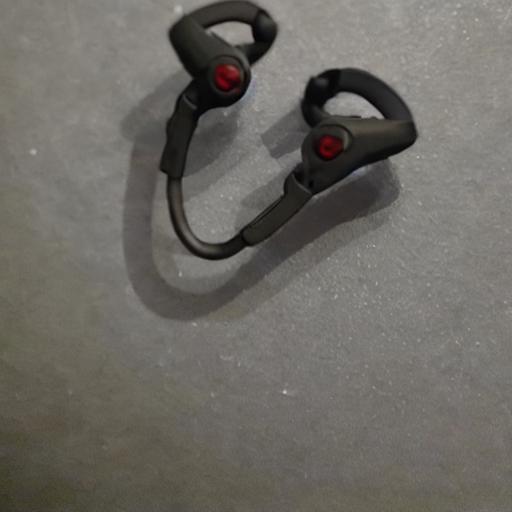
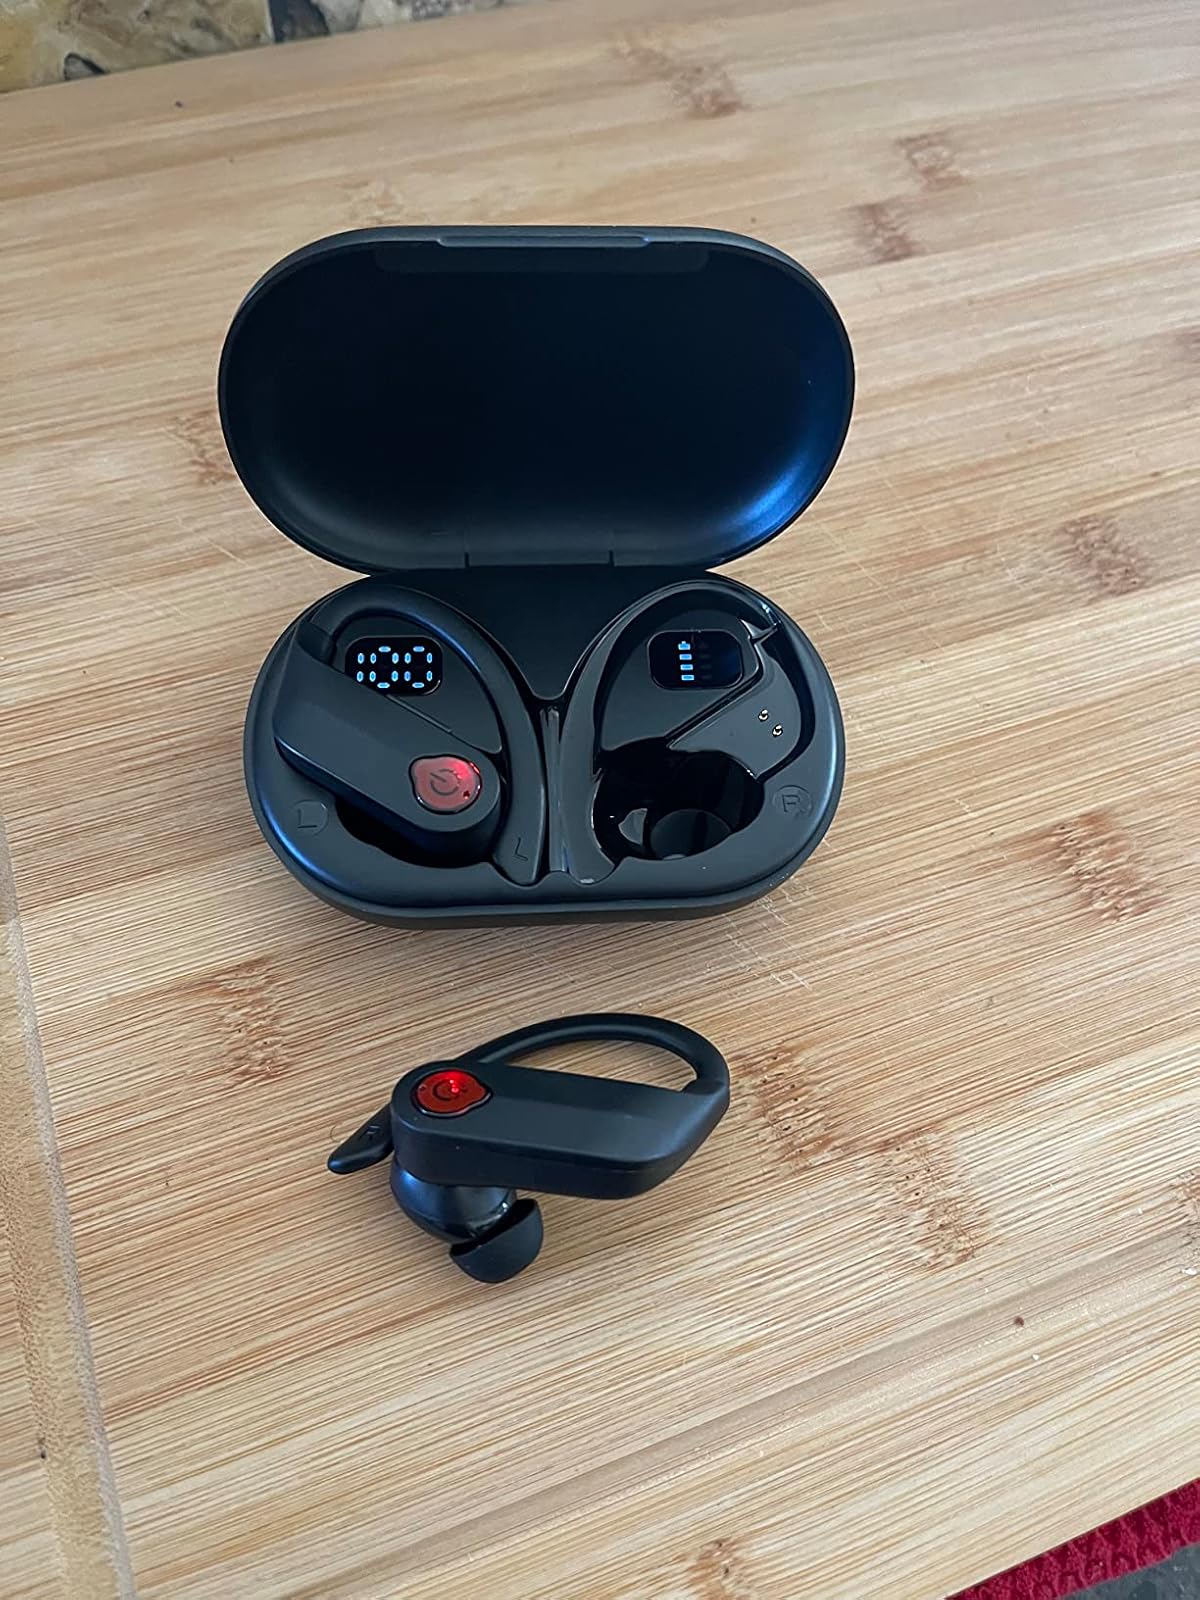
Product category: earbuds
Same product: no